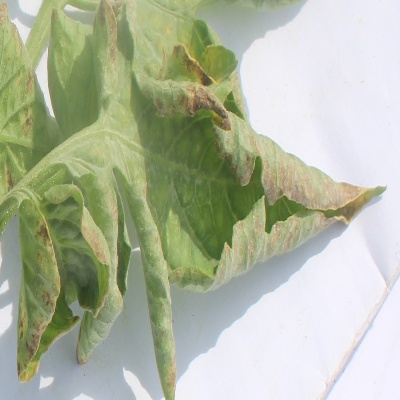
Crop: Tomato
Condition: leaf curl